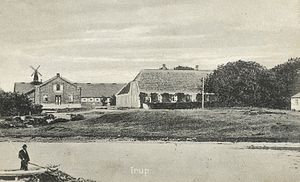
Irup
Irup. Postkort fra begyndelsen af 1900-tallet
Irup, Hørdum Sogn, Sydthy
Irup er en hovedgård, der har givet navn til et ejerlav i Hørdum Sogn i Sydthy Kommune.